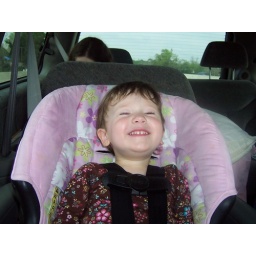
Barbie in her car seat on our road trip.